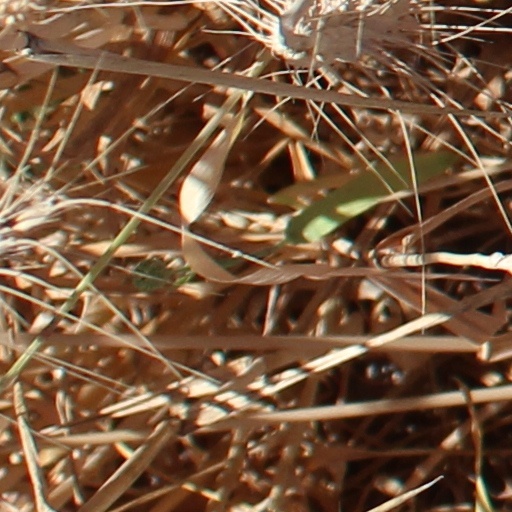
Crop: wheat